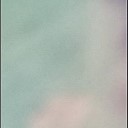
Label: Leaf_rust